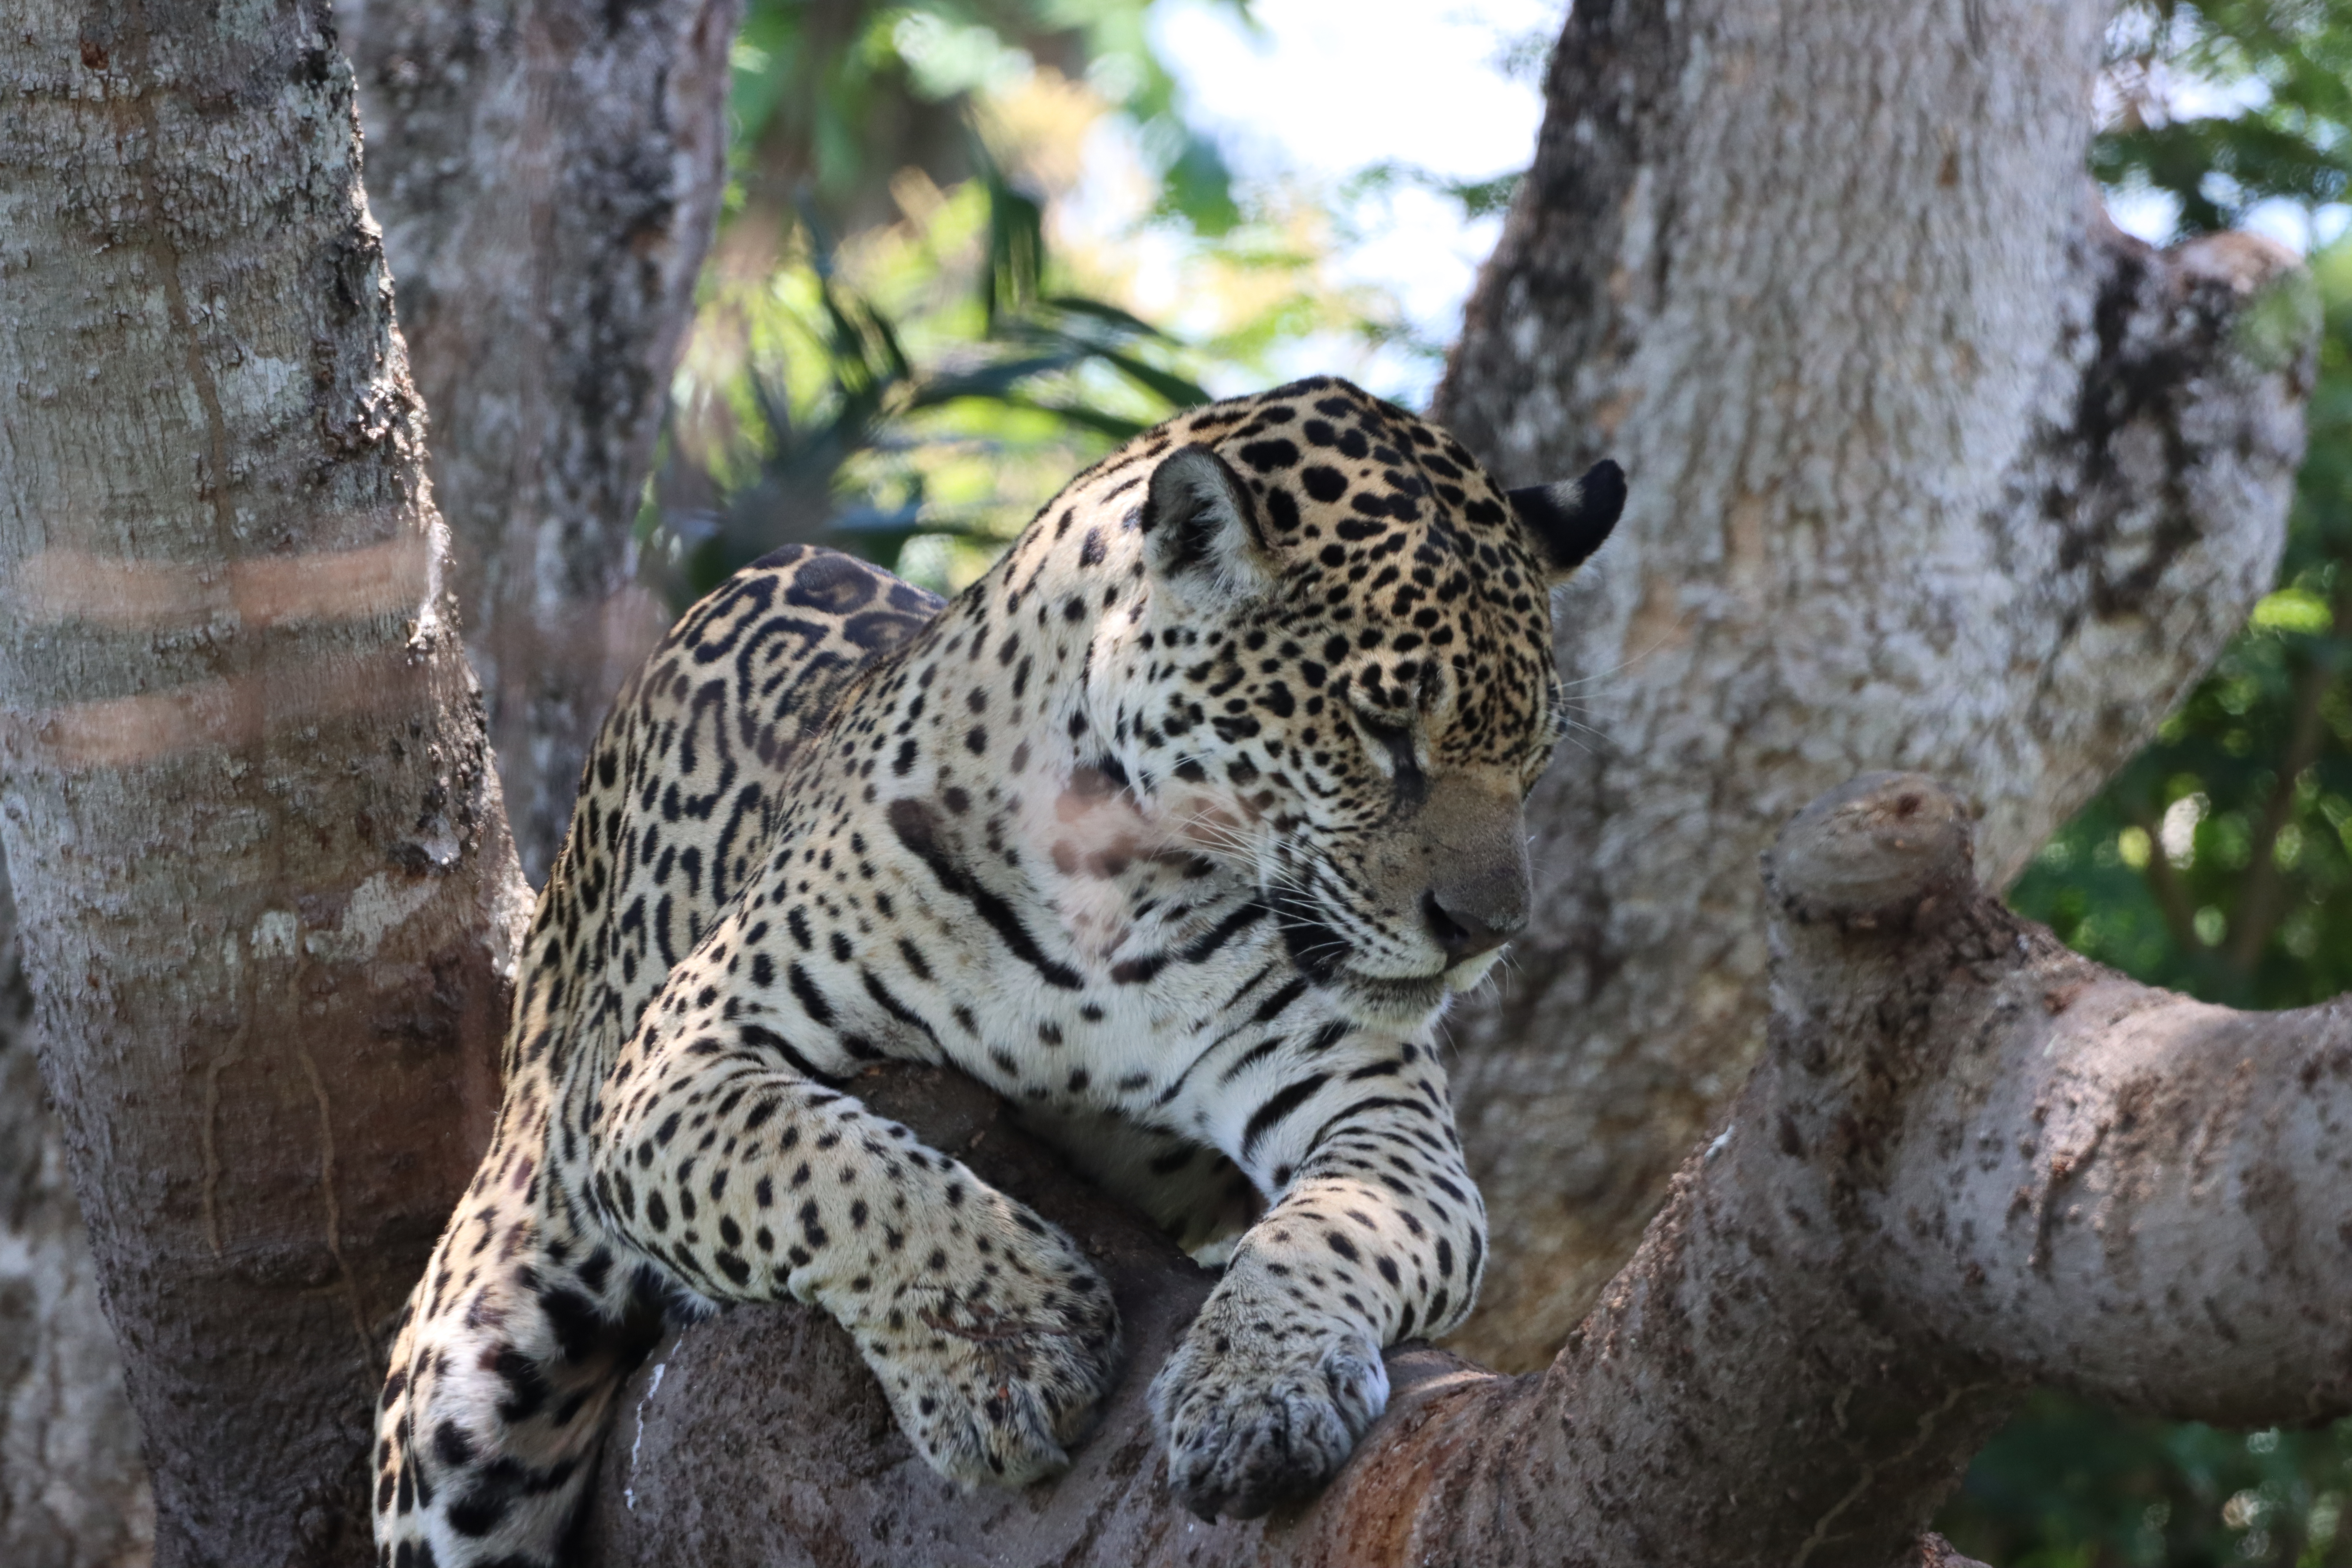
Jaguar: Medrosa